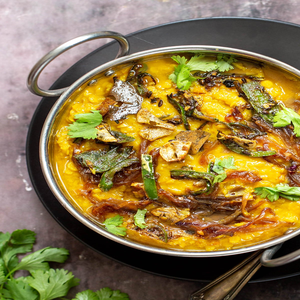
Dish: dal